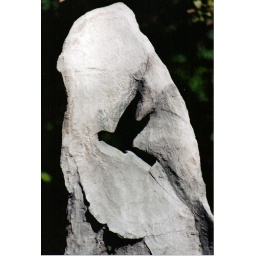
bird in rock